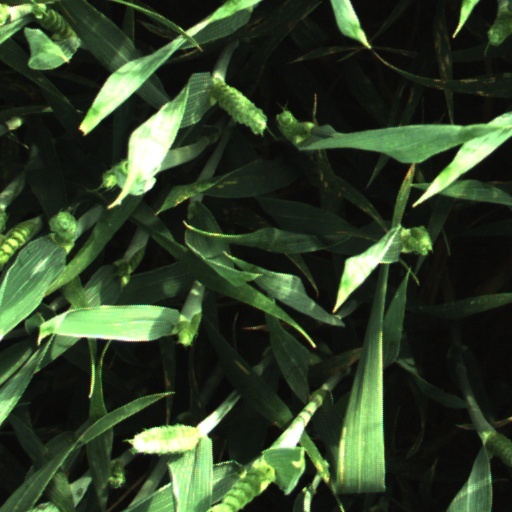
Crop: wheat